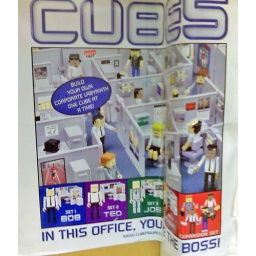
A toy line we found in Chinatown (and later in the local comic book store): cubicle-dwelling office workers. Completely depressing.